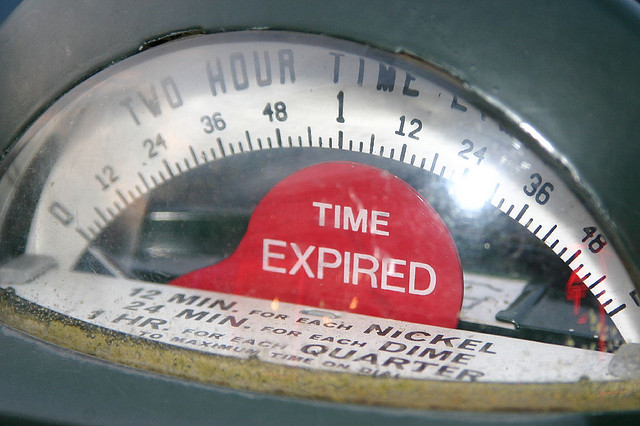
user: Given an image and a question. Answer the question in a short answer. Question: When was this object first invented? Short Answer:
assistant: 1950s